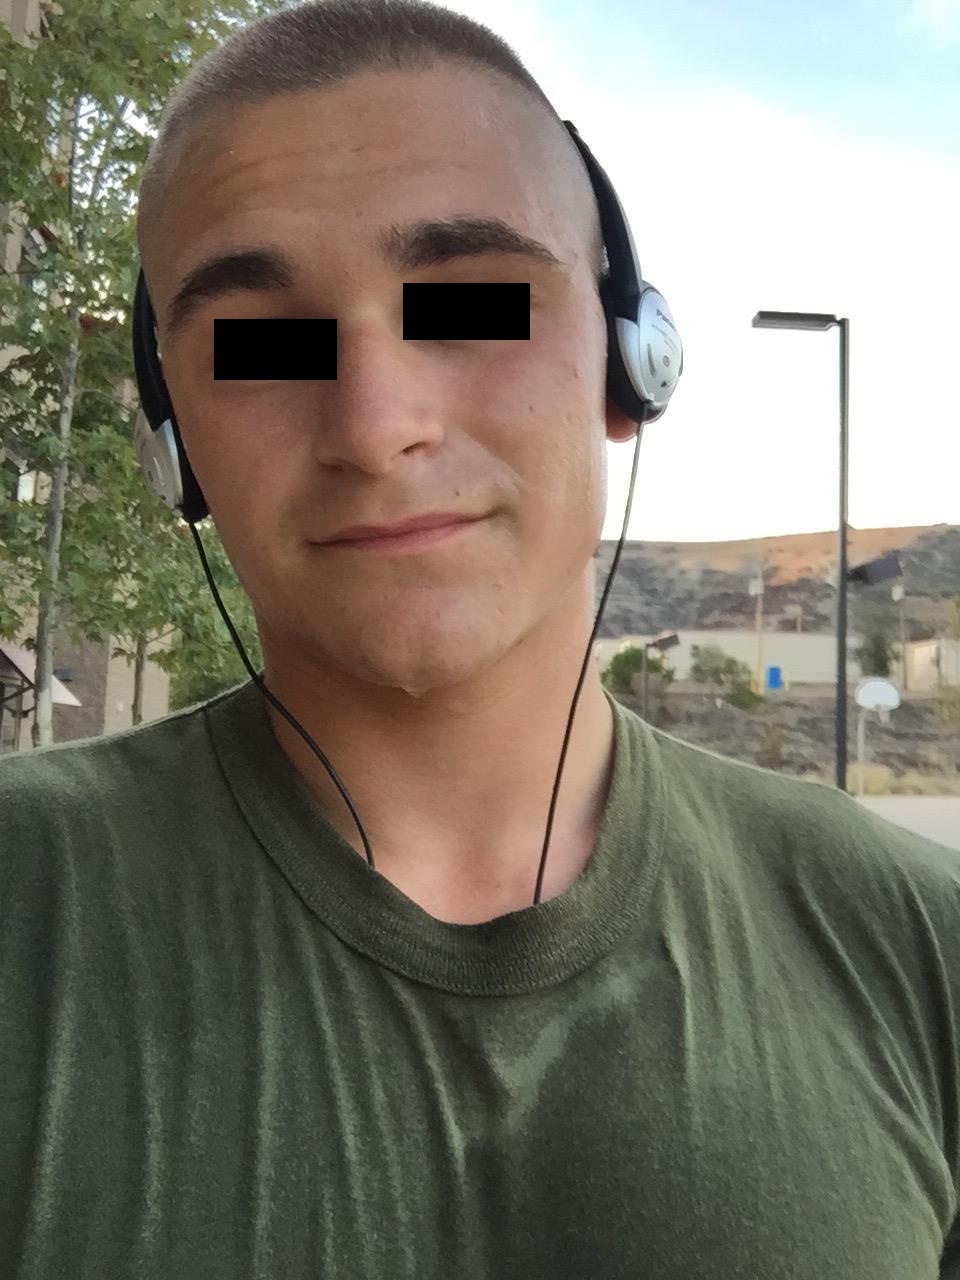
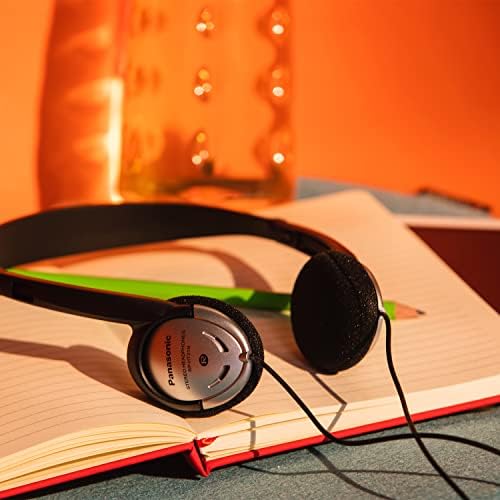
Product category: headphones
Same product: yes